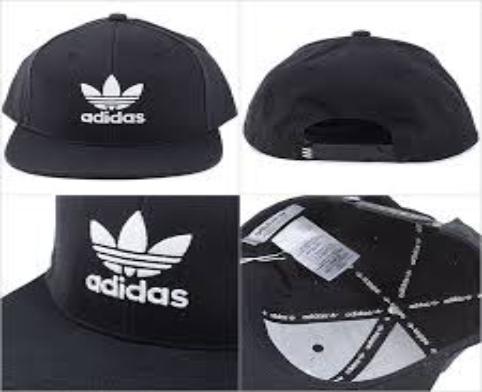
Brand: Adidas SB
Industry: Clothes